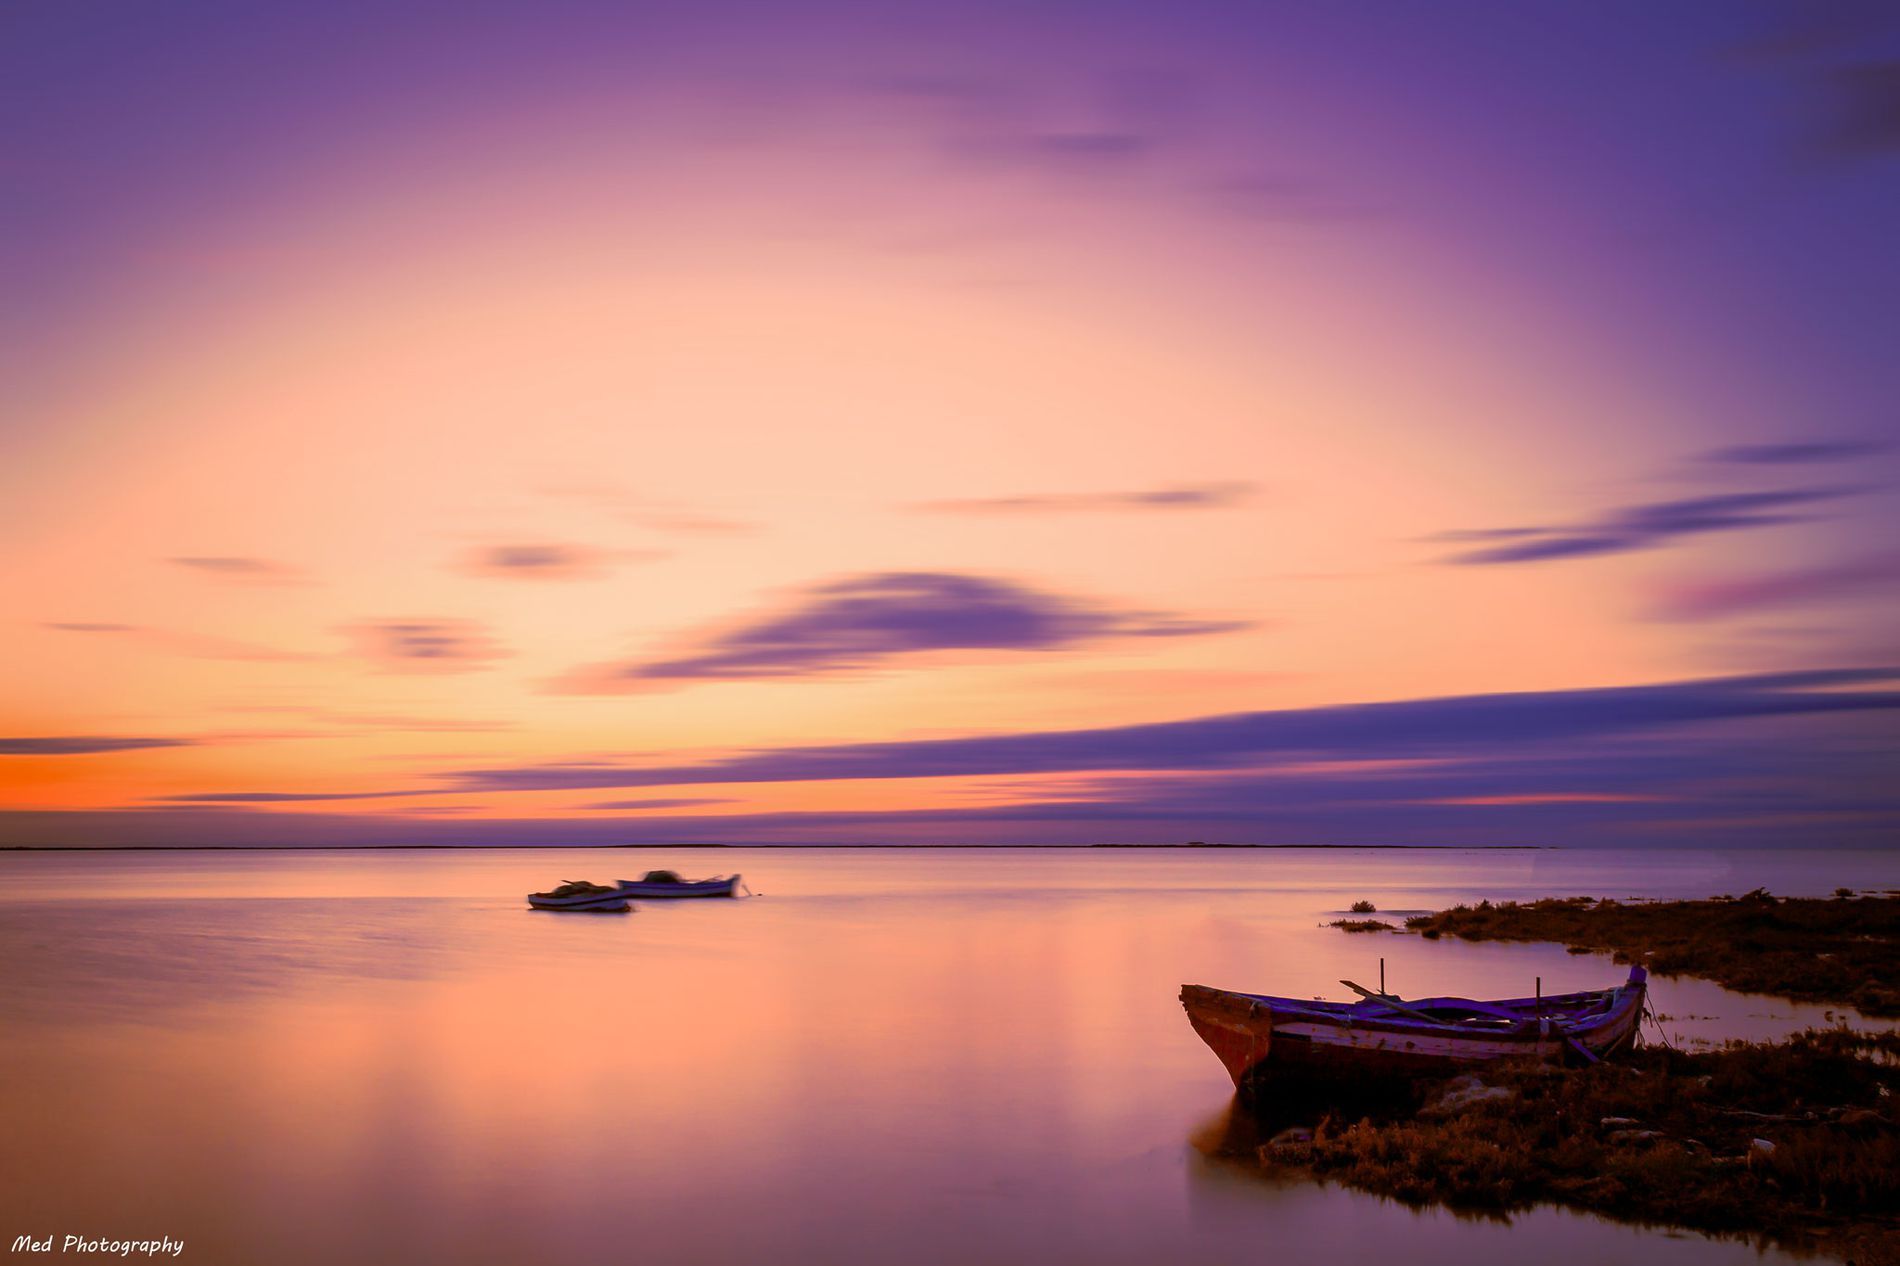
Serene Sea During The Sunset.
This photo features a serene sea during the sunset. To the right side there's a small patch of vegetaion to which a small boat is anchored. In a small distance inside the sea there're also two still boats. The photo's background is the sky during the sunset.
An eye-level shot taken for a scene featuring a serene sea during the sunset with three still boats and a patch of vegetation. The photo's color palette is little bit purple due to the sunset melting into light orange. The photo's lightning is dim due to the sunset. The overall scene is tranquil and peacful and contemplation encouraging.
Labels: Nature, Outdoors, Sky, Transportation, Vehicle, Watercraft, Boat, Sunset, Scenery, Sea, Water, Rowboat, Horizon, Canoe, Dinghy, Beach, Coast, Shoreline, Land, Landscape, Sunrise, Sailboat, Waterfront, Sunlight, Kayak, Vegetation, Boats, Watermark